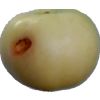
Label: Apple 6